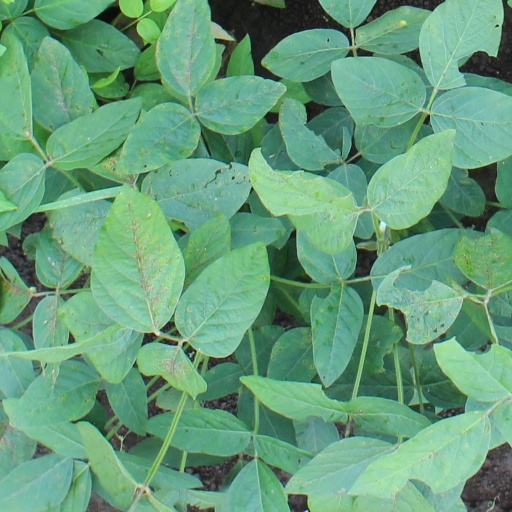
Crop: soybean